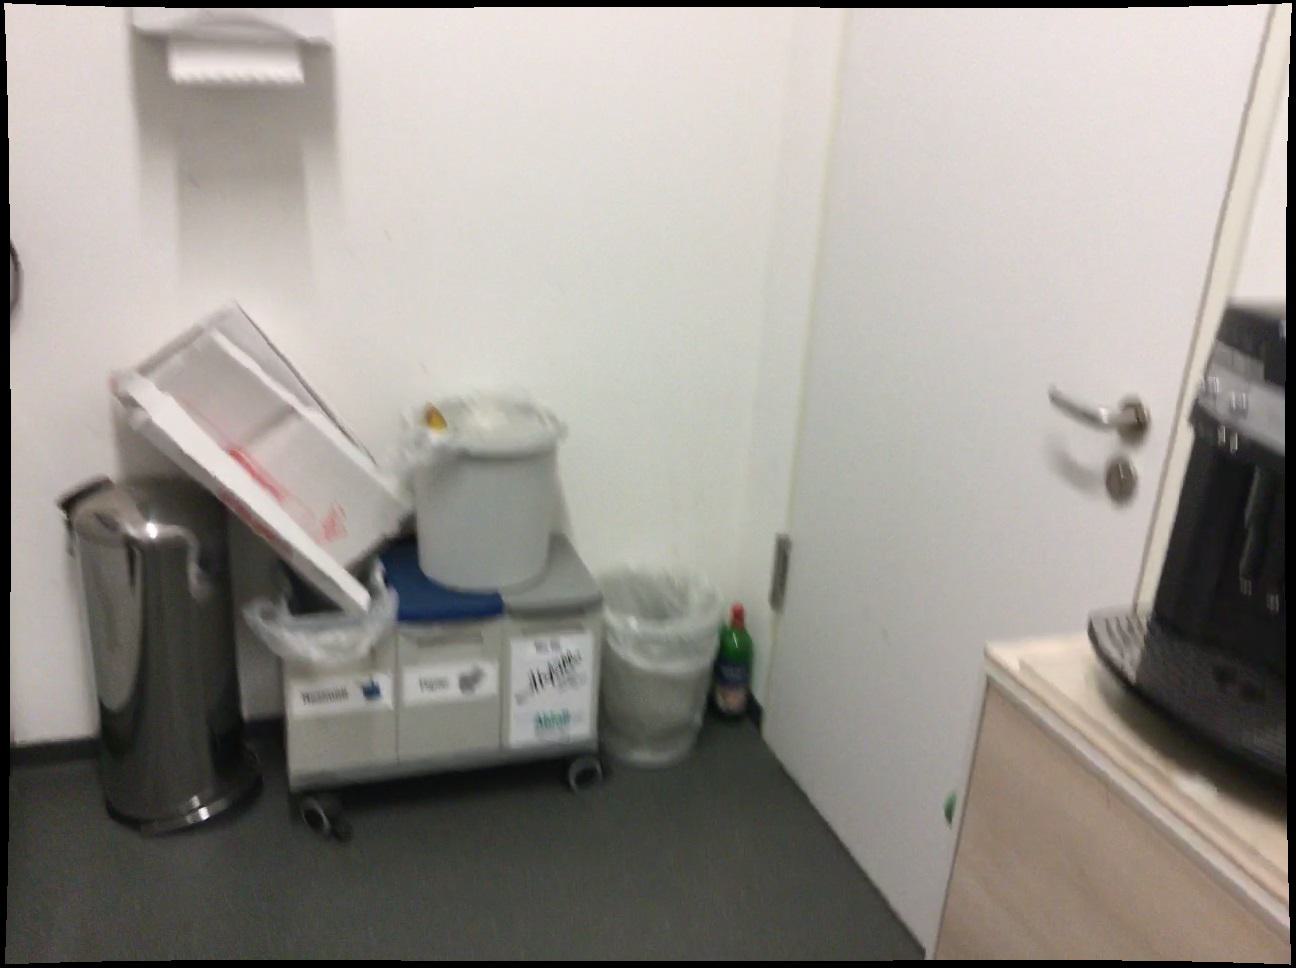
Question: Is the towel in front of the dispenser from the second object's perspective? Final answer should be yes or no.
Answer: Yes